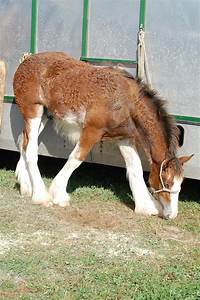
Label: horse